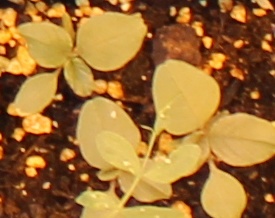
Label: Redroot Pigweed